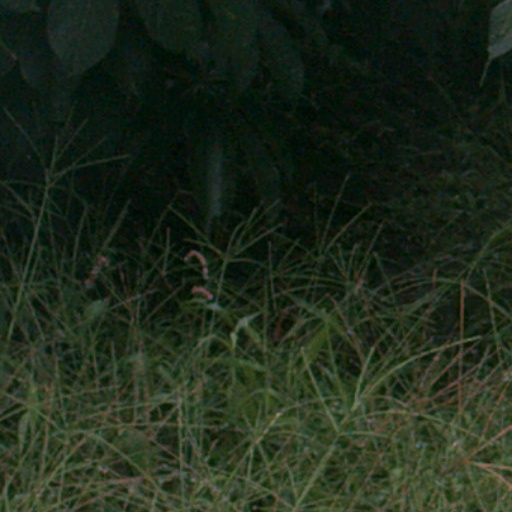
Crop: cassava